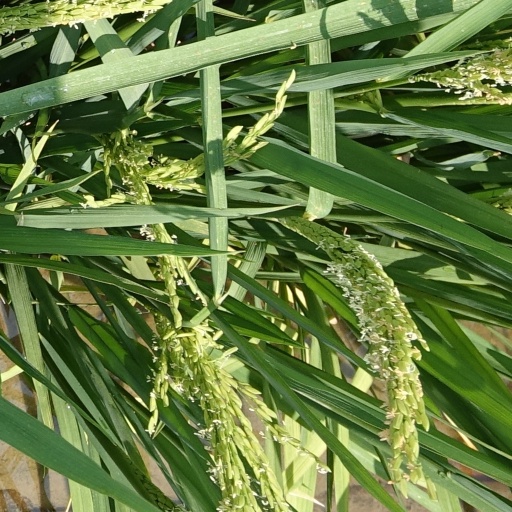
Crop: rice